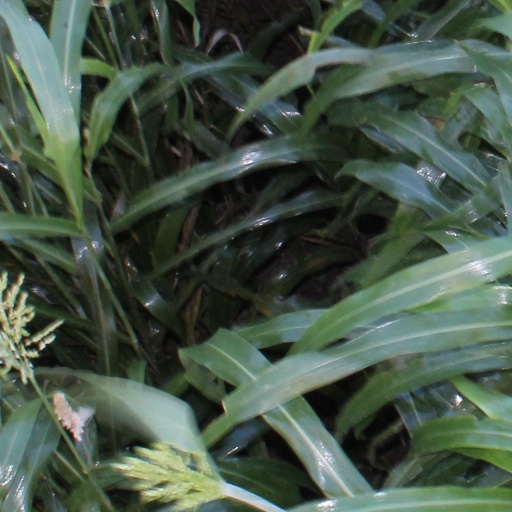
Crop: sorghum